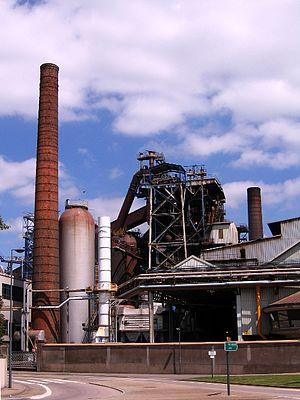
Haut fourneau, groupe Saint-Gobain, Pont-à-Mousson
48° 53′ 38″ N, 6° 03′ 11″ E
Pont-à-Mousson [pɔ̃tamusɔ̃] est une ville et une commune du nord-est de la France, en Meurthe-et-Moselle, dans la région Grand Est. Ses habitants sont appelés les Mussipontains.